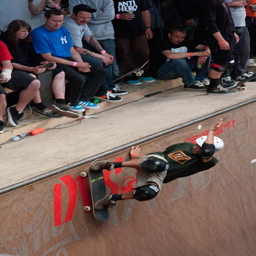
A man riding up the side of a ramp on a skateboard.
a person doing a skateboard trick on a halfpipe
Spectators watch a man skateboarding up a halfpipe.
A skateboarder performs for a crowd at a skateboarding facility.
A male skateboarding at the top of a ramp.